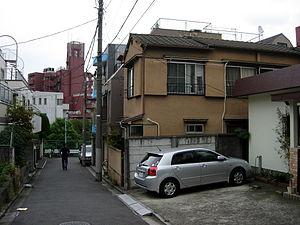
L'arrondissement de Bunkyō est un des vingt-trois arrondissements spéciaux de l'ancienne ville de Tokyo, au Japon. L'arrondissement a été fondé le 15 mars 1947.